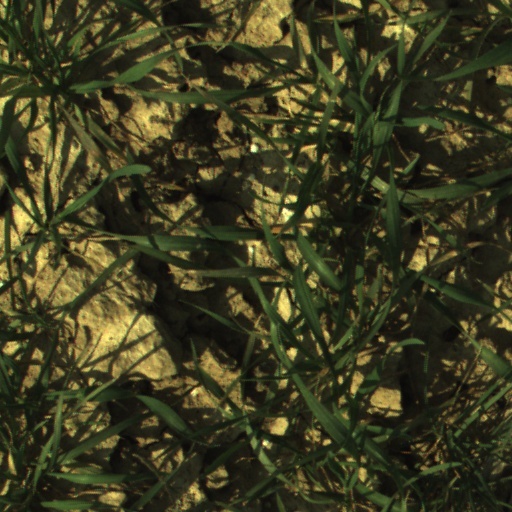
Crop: wheat